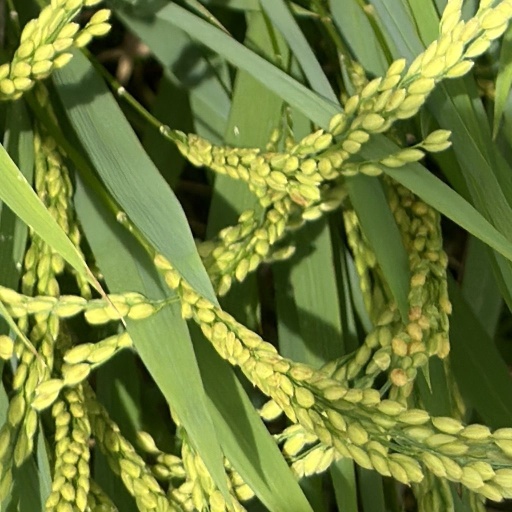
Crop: rice